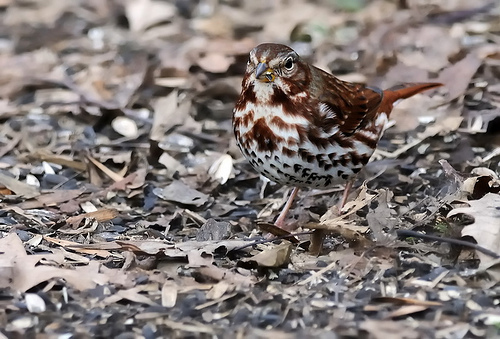
a small bird with brown and white belly feathers, a small bill, with skin color tarsus and feet.
a brown and white bird with mostly brown wings and the brown and white is mixed on the rest of the body giving the bird a spotted appearance.
a bird with a yellow and black beak, brown wings and tail.
this bird has a speckled belly and breast with a short pointy bill.
this bird has a brown back and wings, and its throat to belly is white mottled with brown.
the is colorful bird has brown and white spots on its belly
this bird has a white and red speckled body with red tail feathers.
a small bird with a round body, dark brown feathers on its back and on the top of its head, with alternating patterns of white on its chest, a small head compared to its body, and a very small black bill.
this bird has a red black and white breast pattern and a white eyering
this small bird has a brown bill and a white breast flecked with brown spots and brown wings.
Species: Fox Sparrow